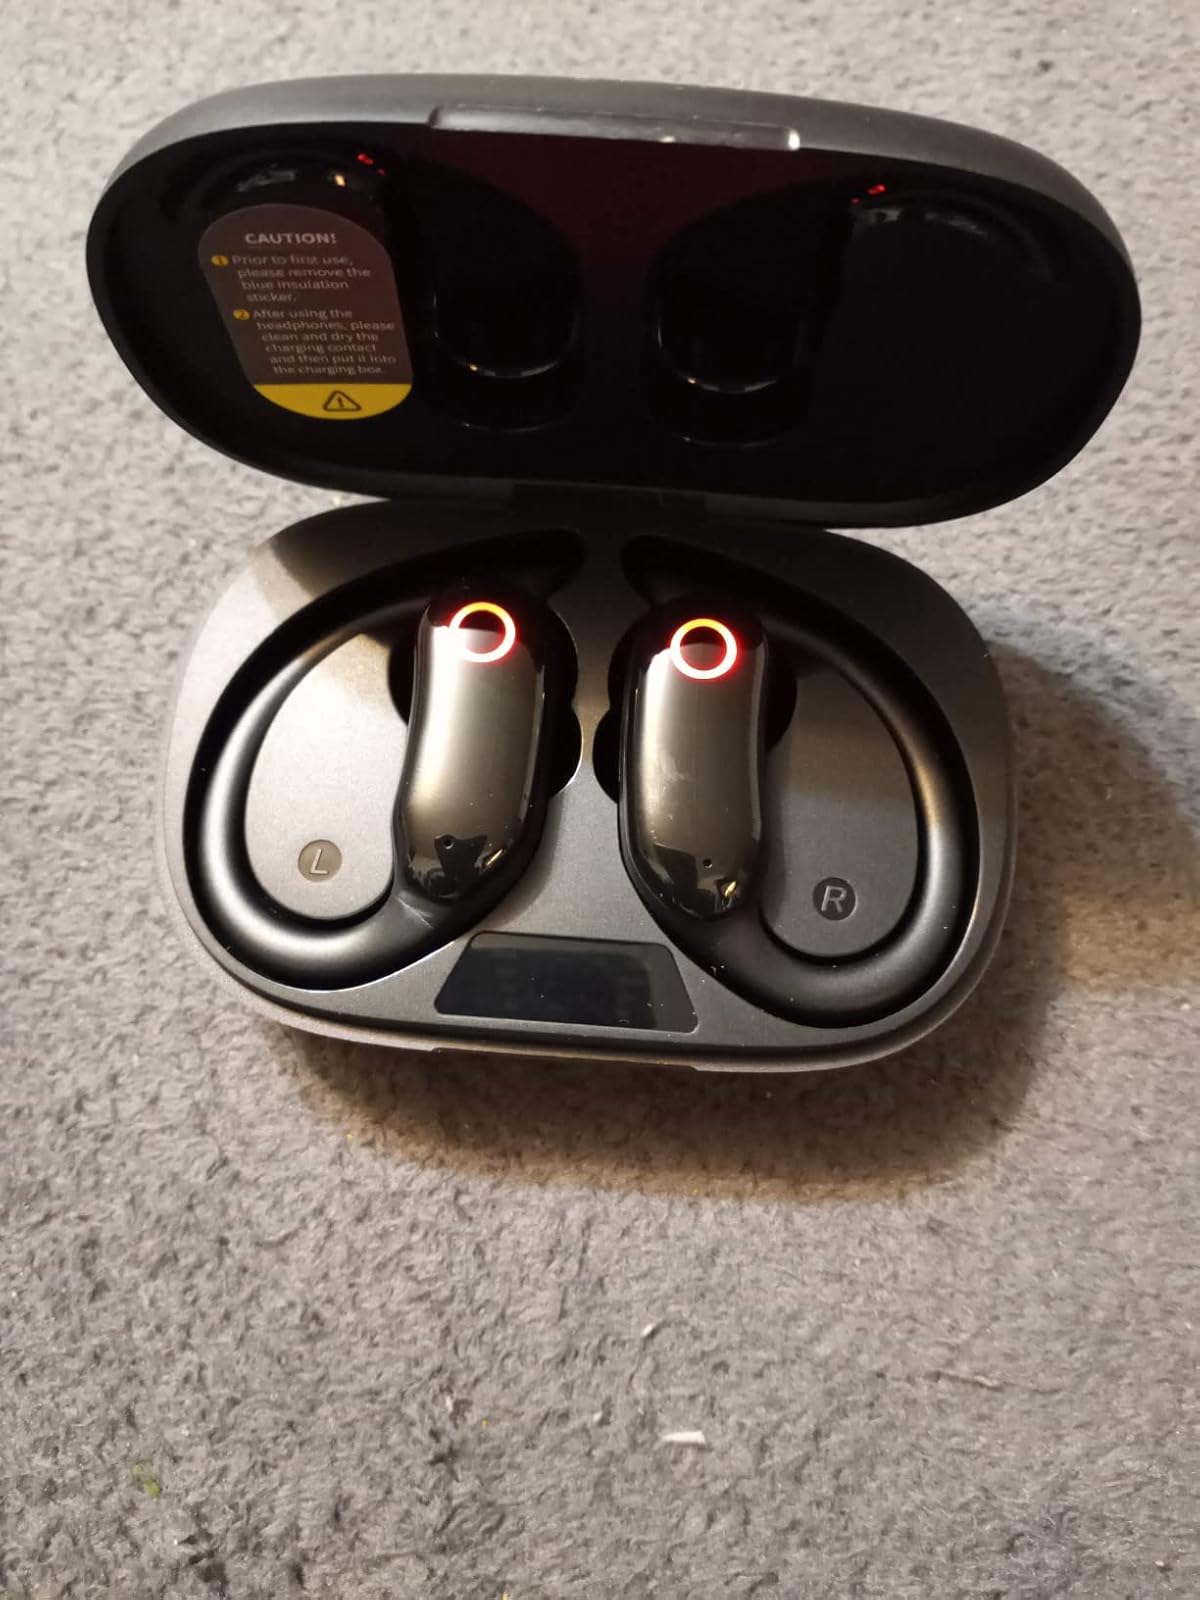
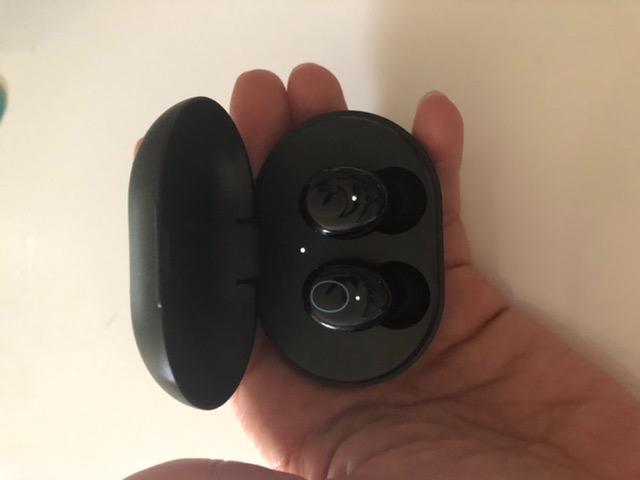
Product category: earbuds
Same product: no